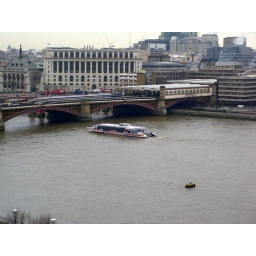
Activity on the Thames seen from the 7th floor bar in the Tate Modern